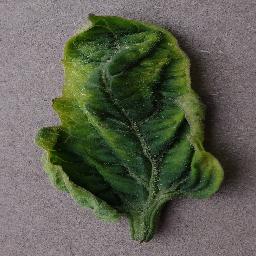
Label: Tomato___Tomato_Yellow_Leaf_Curl_Virus